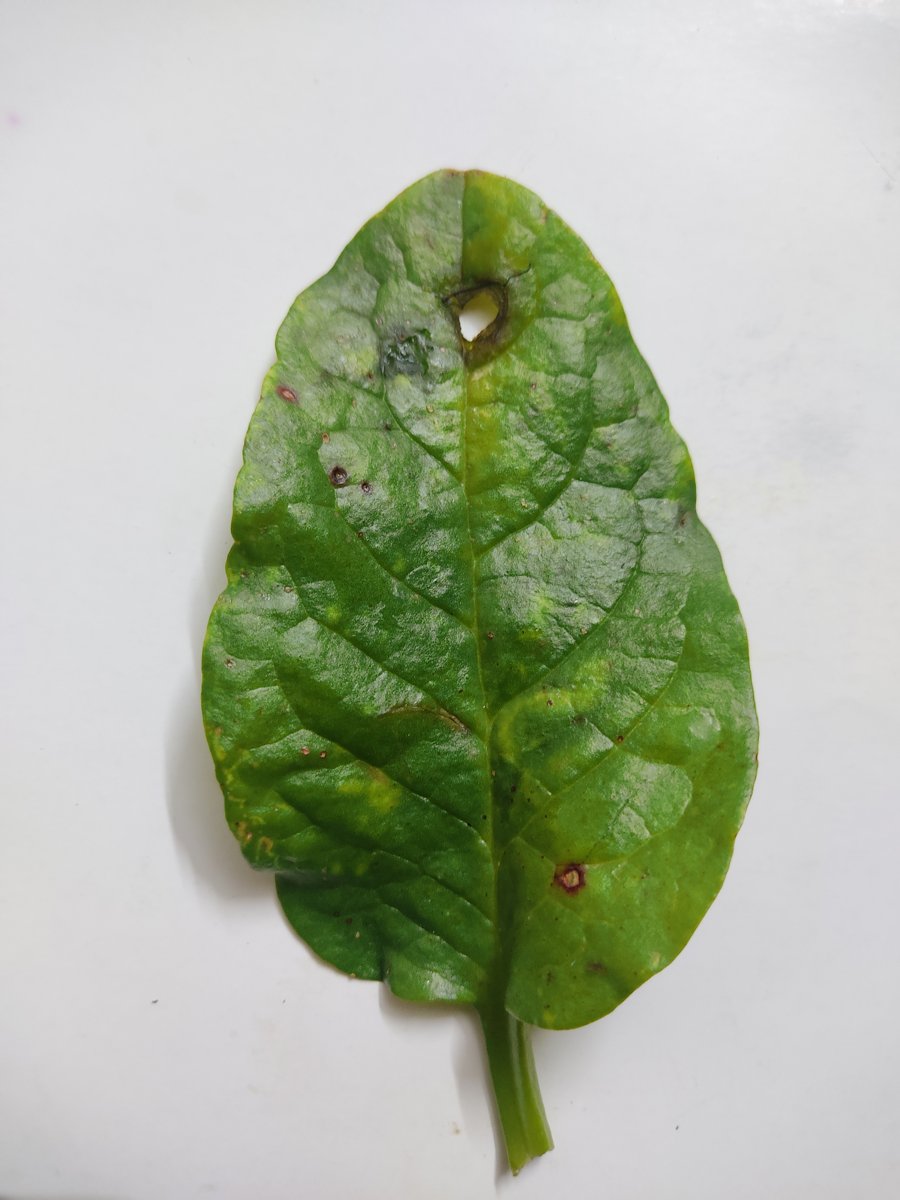
Label: Bacterial-Spot